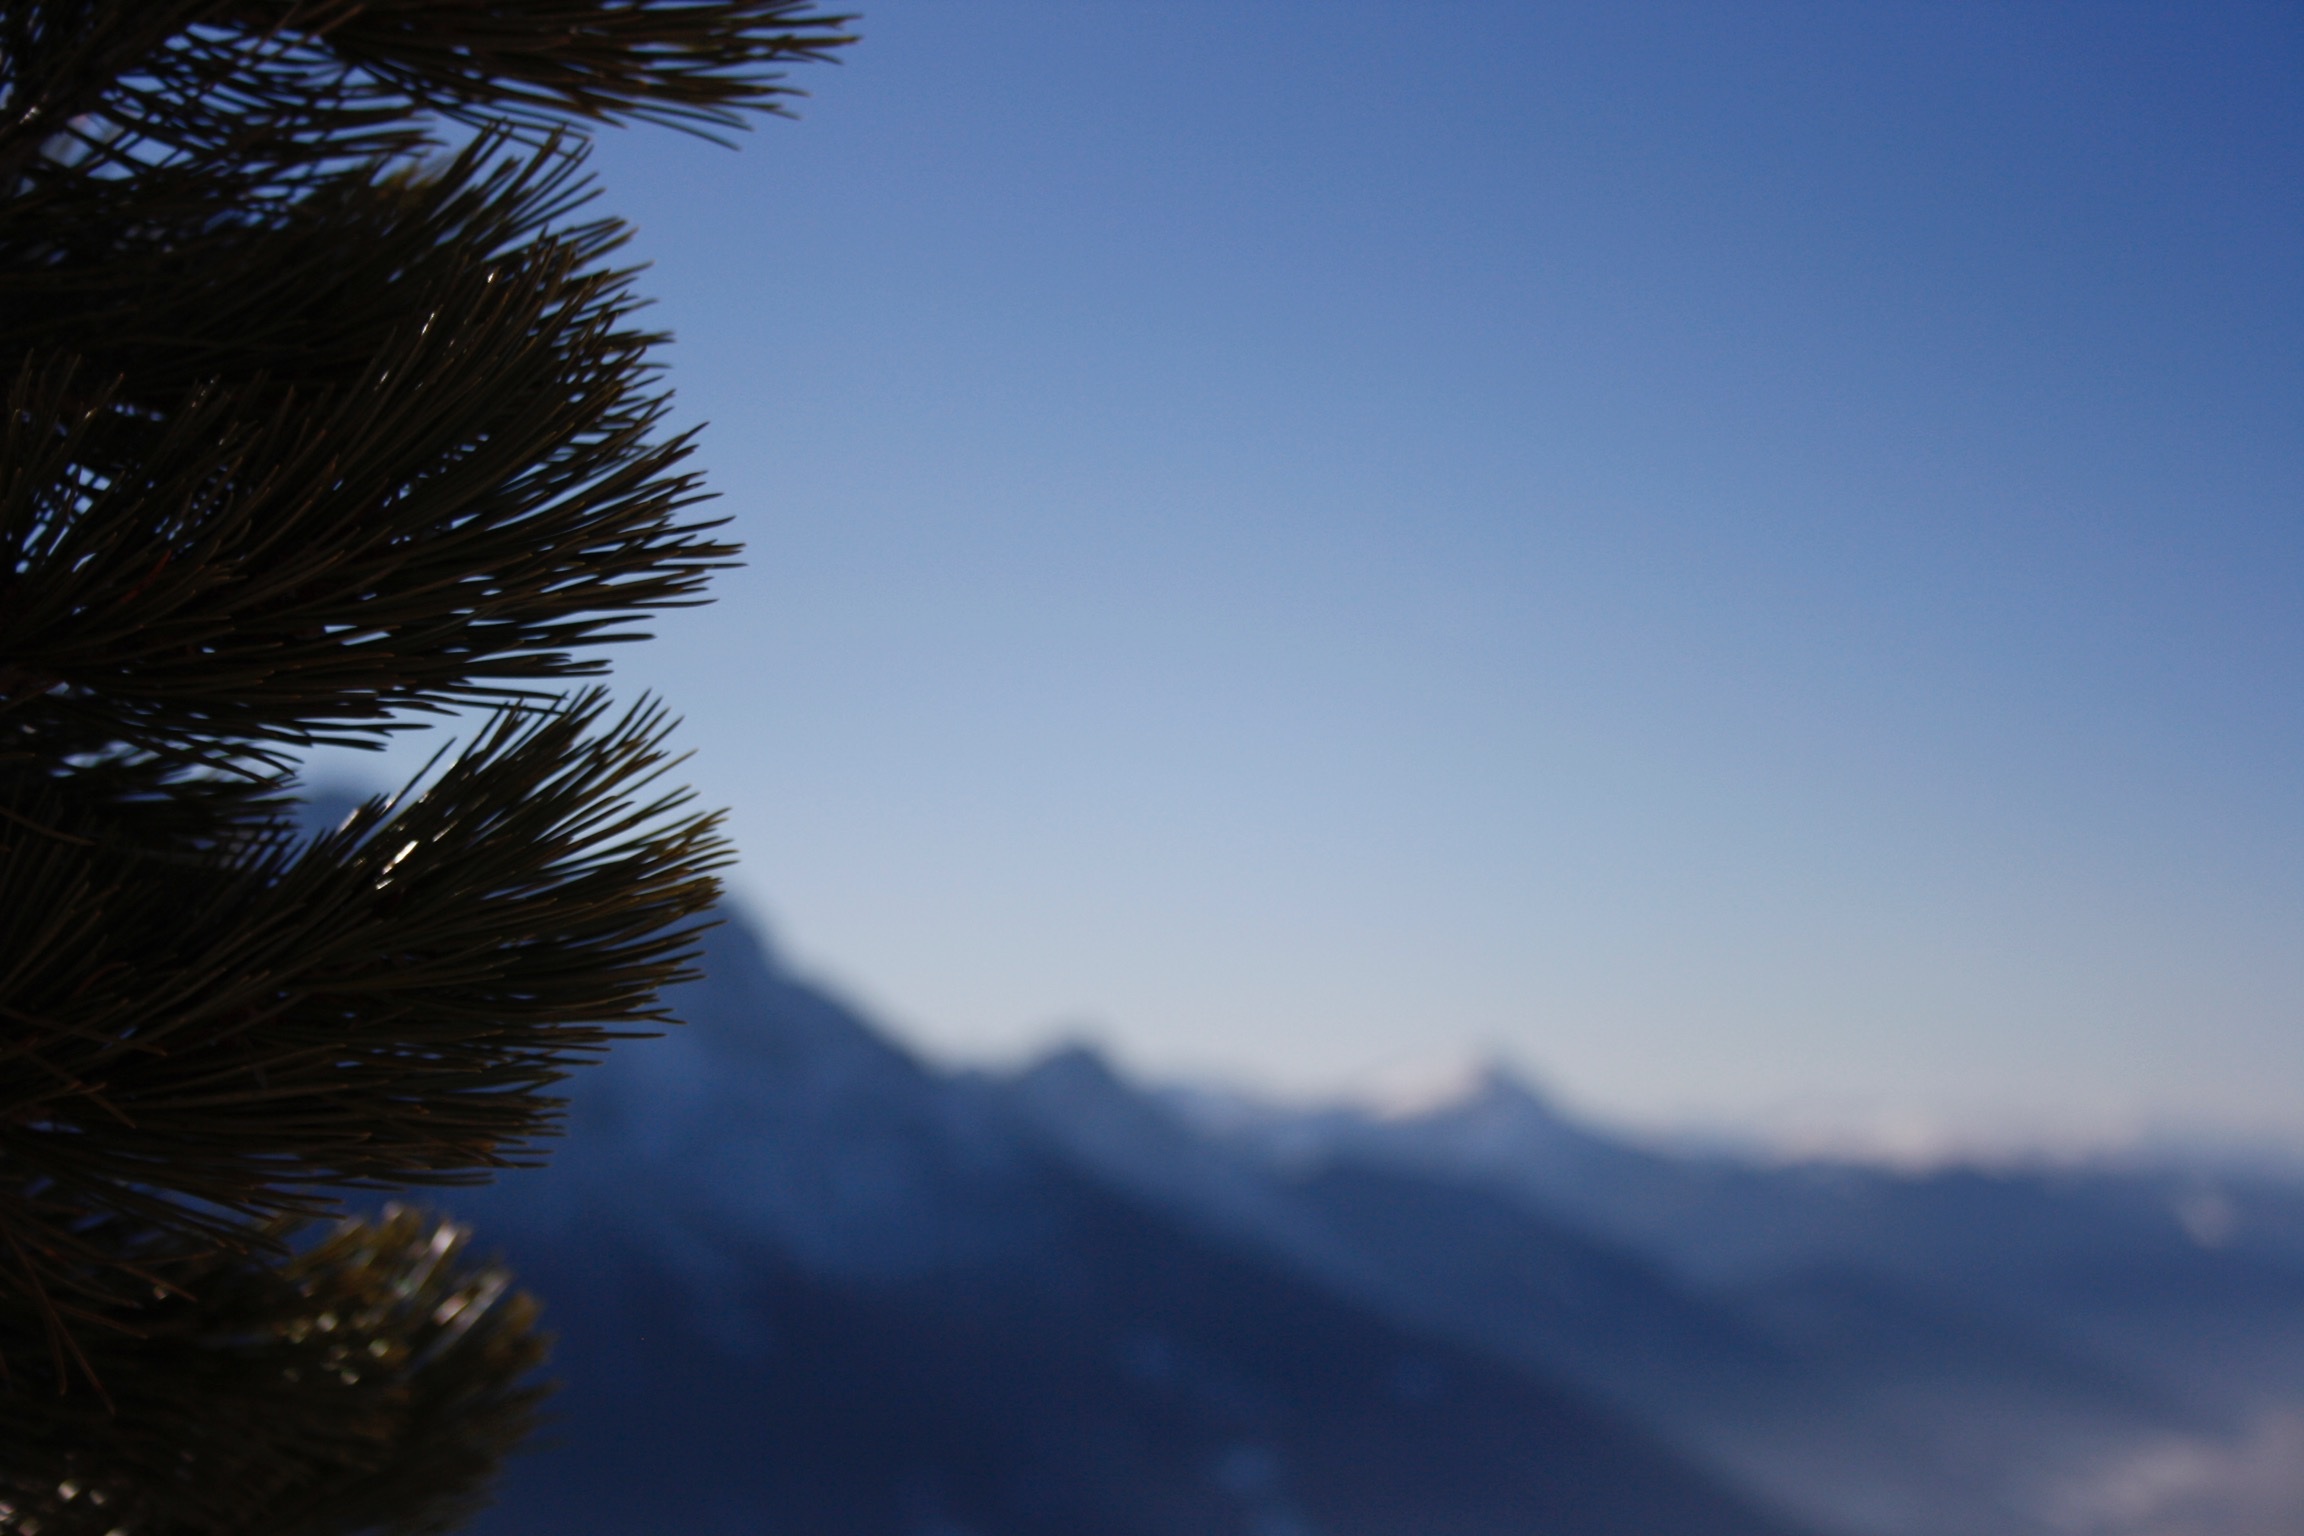
tree, nature, branch, mountain, snow, winter, cloud, plant, sky, sunlight, morning, dawn, mountain range, dusk, reflection, weather, blue, atmospheric phenomenon, woody plant, mountainous landforms